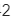
Number: 2